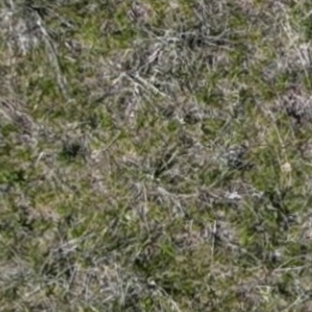
Month: may